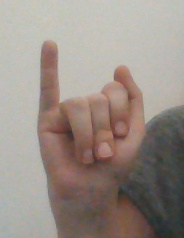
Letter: meem